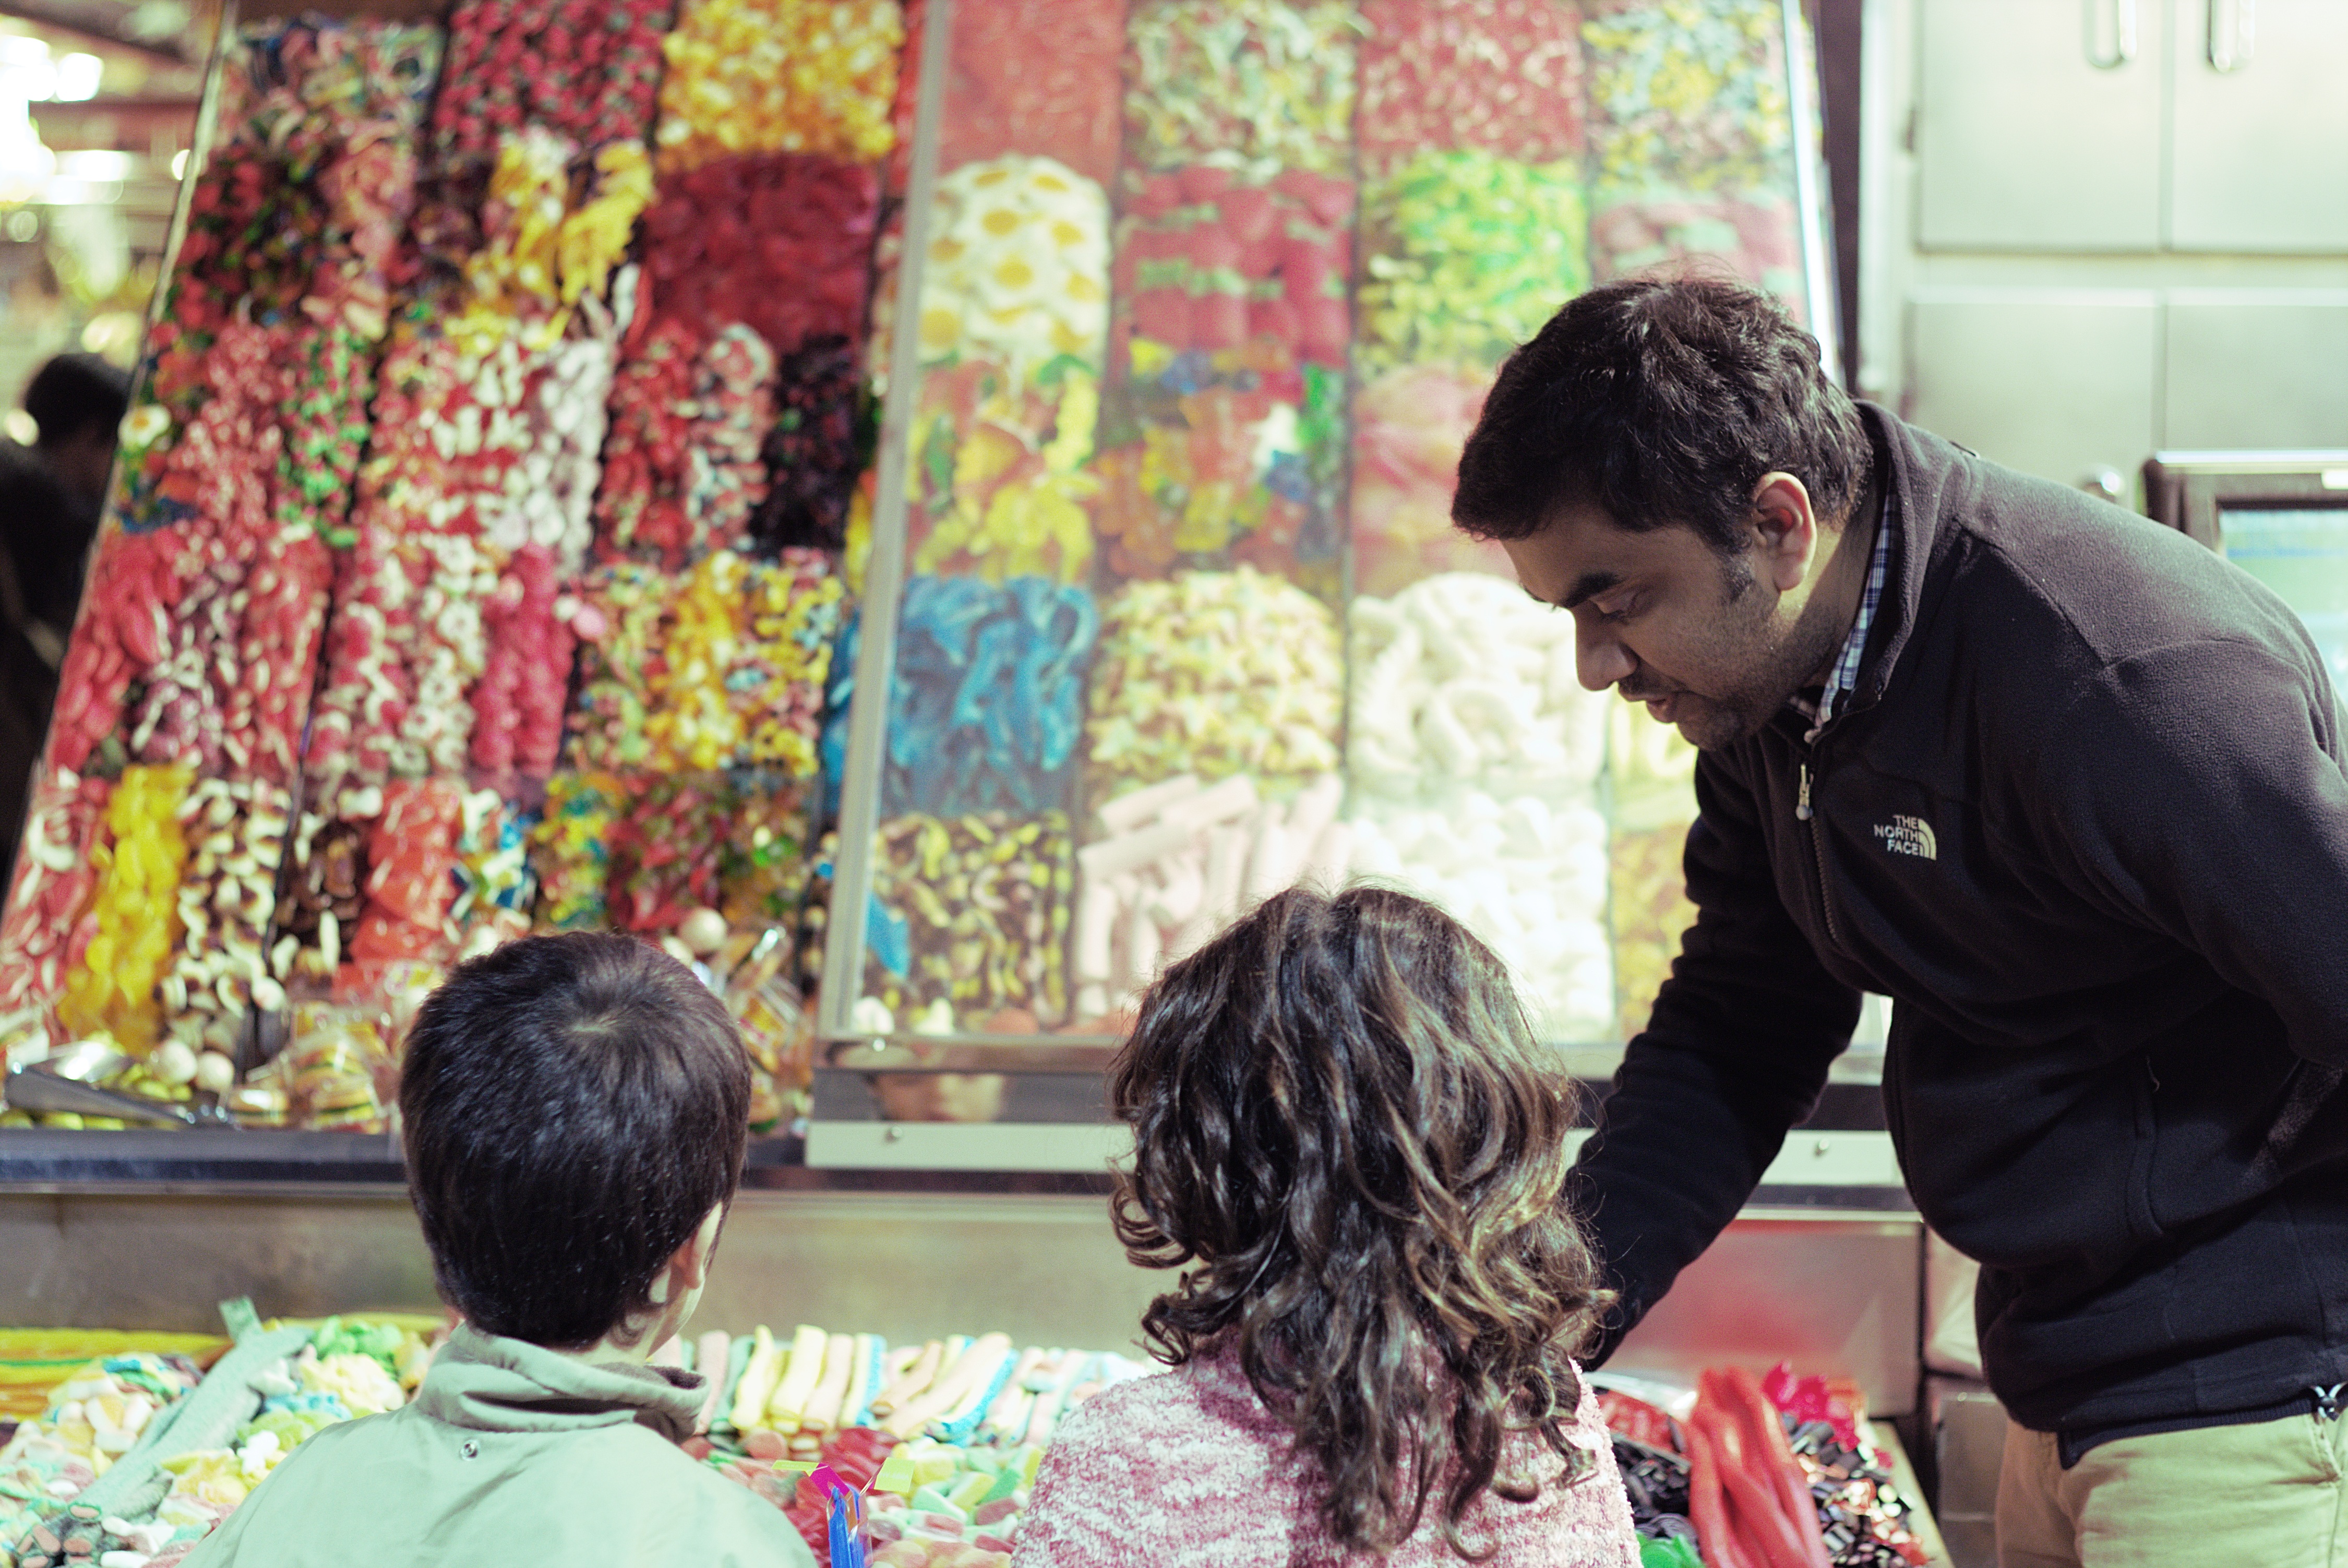
people, child, art